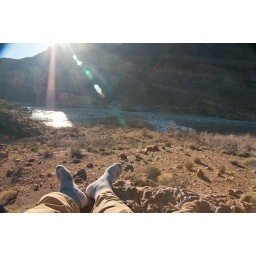
View from shelf above Escalante Creek at the river on day 3.